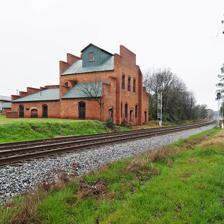
Building: Dorn's Flour and Grist Mill
Country: United States of America
Year built: 1898
United States historic place Dorn's Flour and Grist Mill U.S. National Register of Historic Places Dorn's Mill, December 2011 Show map of South Carolina Show map of the United States Location SC 28, McCormick, South Carolina Coordinates 33°54′48″N 82°17′48″W / 33.91333°N 82.29667°W / 33.91333; -82.29667 Area less than one acre Built c. 1898 ( 1898 ) , 1915 NRHP reference No. 76002158 Added to NRHP July 12, 1976 Dorn's Flour and Grist Mill is a historic grist mill located at McCormick in McCormick County, South Carolina .  It was built circa 1898 and is a 2 1/2- story, red brick structure with projecting one-story wings. A three-story brick wall of cross-shaped plan was built in 1915 to support a water tower tank. The mill originally housed a cotton gin .  In the 1920s, grist mill equipment was added. The mill closed in the 1940s. It was listed on the National Register of Historic Places in 1976. References